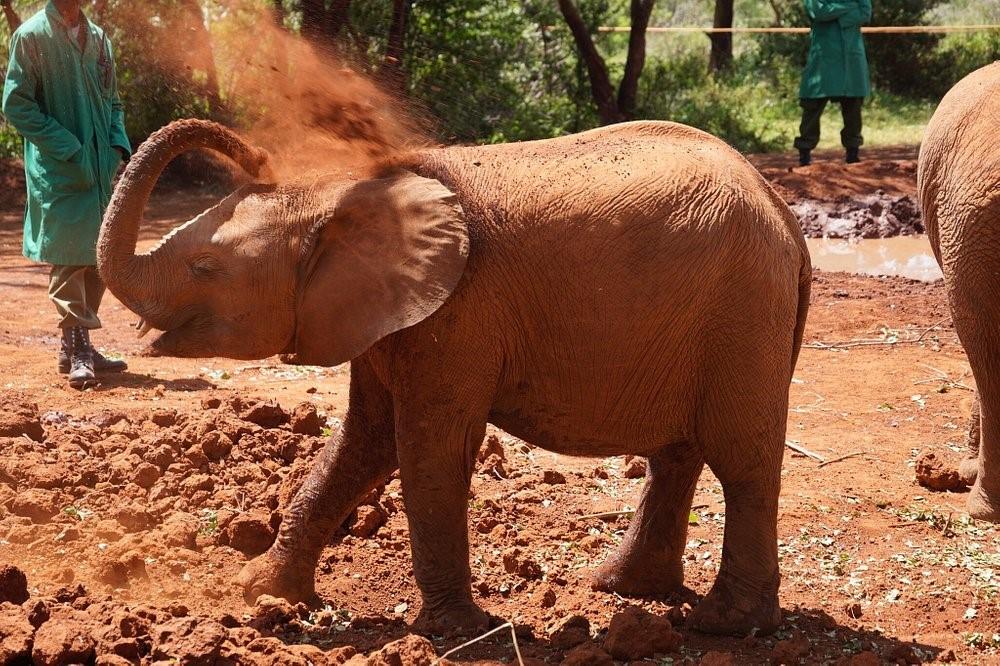
Tembo anajipulizia udongo mwilini huku wataalamu walio valia sare rasmi wakifatiloa tabia yake. Hii huongeza uelewa wa wataalamu kuhusu afya na maisha ya tembo porini.